Spade Ranch Store

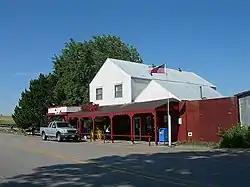

The Spade Ranch Store, currently known as Morgan's Store, is a general store in the hamlet of Ellsworth, Nebraska providing supplies and services to area ranchers and passing motorists. Built in 1898 as a company store as well as the main offices for the expansive Spade Ranch, the store was placed on the National Register of Historic Places in 2010.